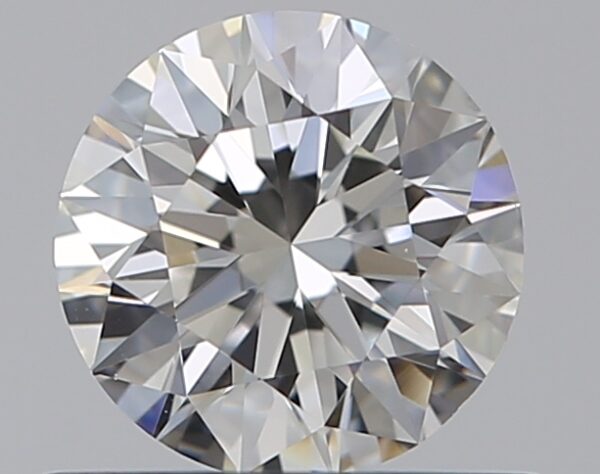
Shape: round
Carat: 0.5
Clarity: VS1
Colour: H
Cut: EX
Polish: EX
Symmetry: EX
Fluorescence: F
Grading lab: GIA
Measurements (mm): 5.04 x 5.07 x 3.18